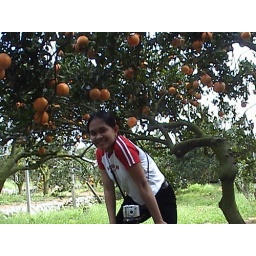
Pose under orange tree